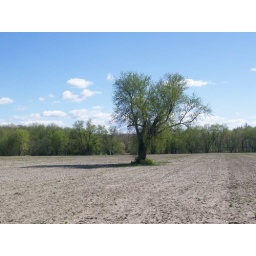
a tree in a formerly flooded field